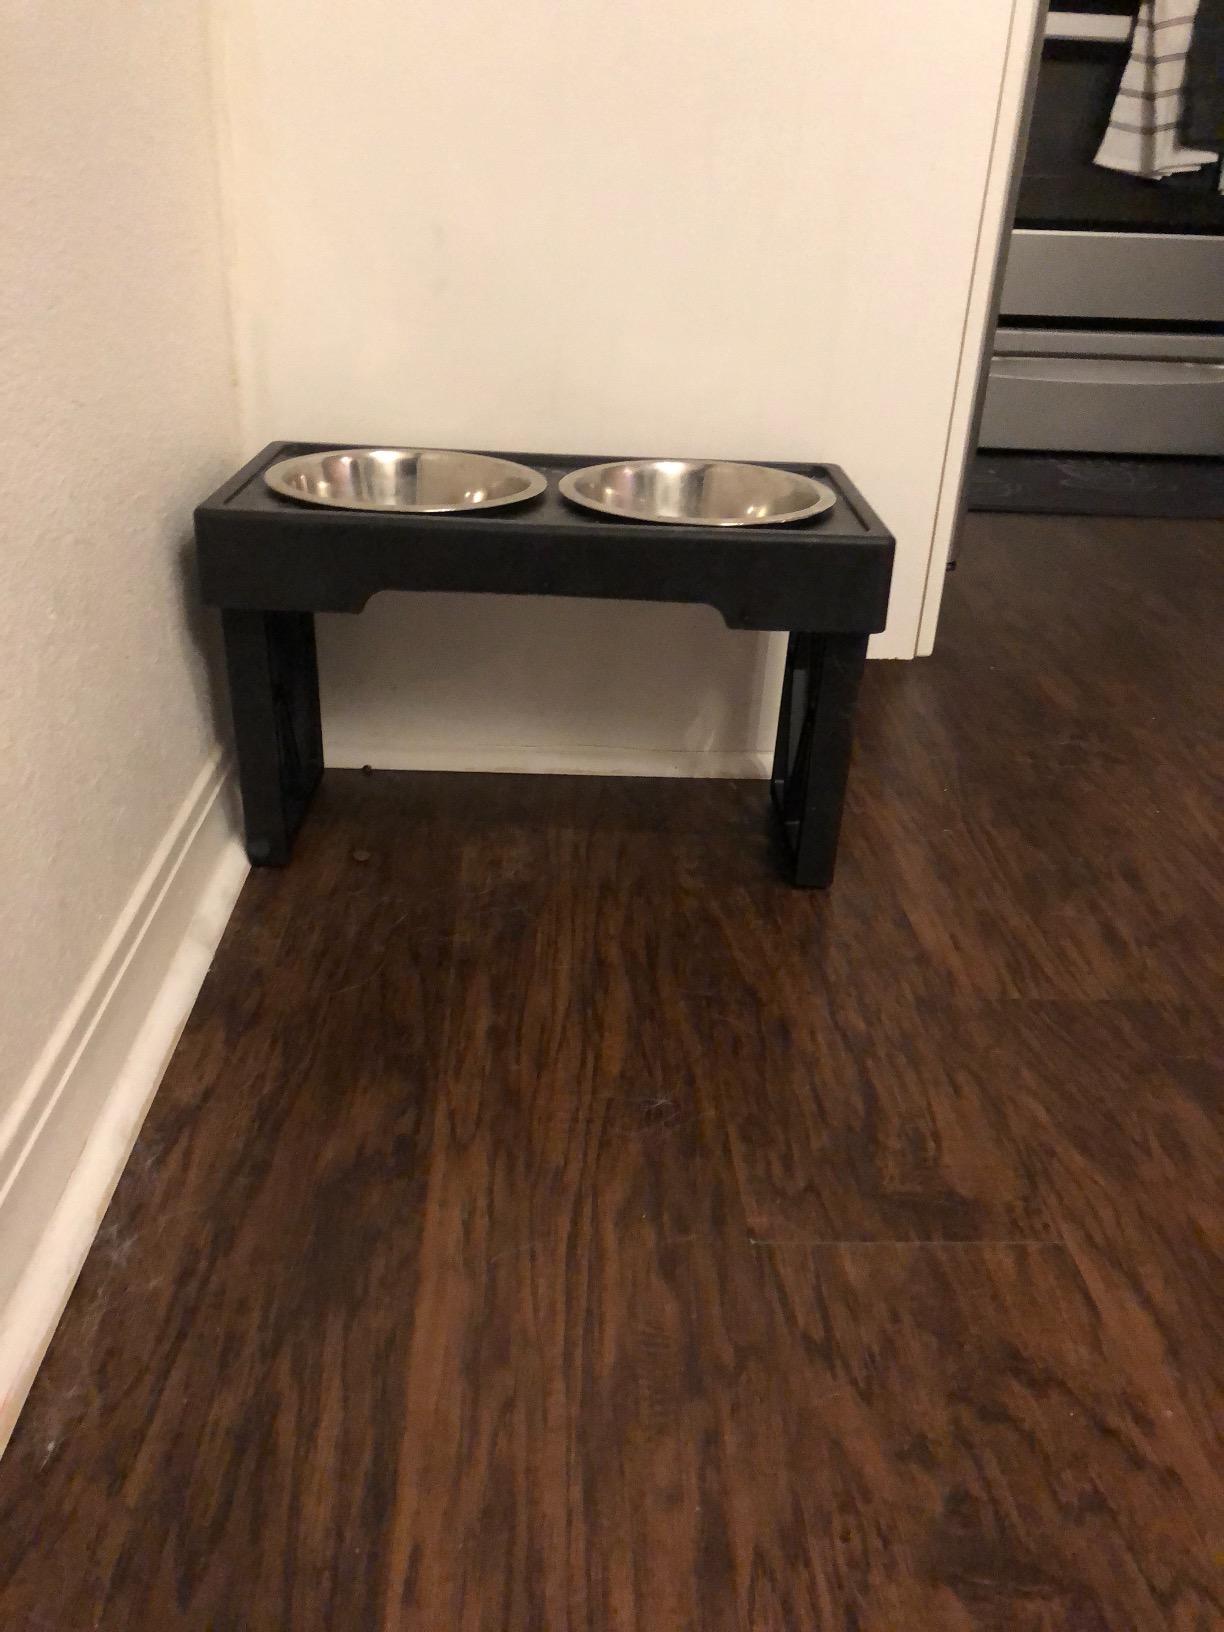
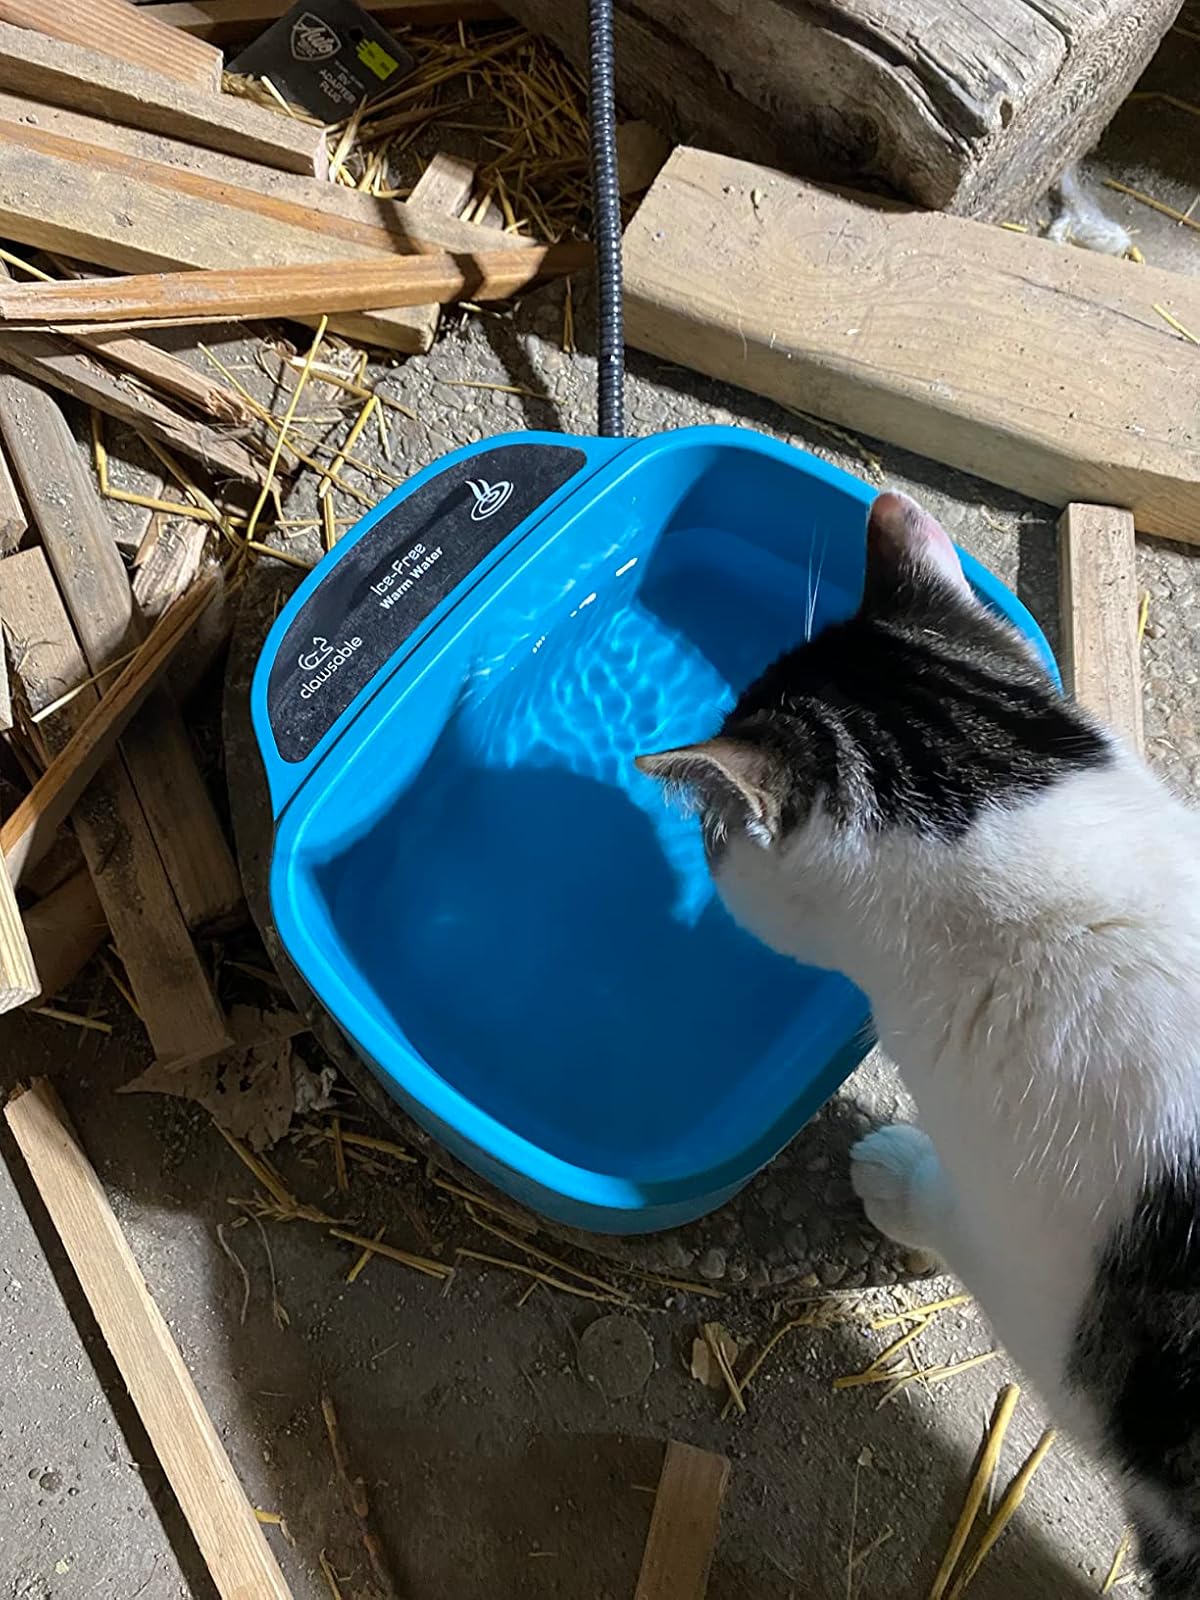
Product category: items_bowl
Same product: no